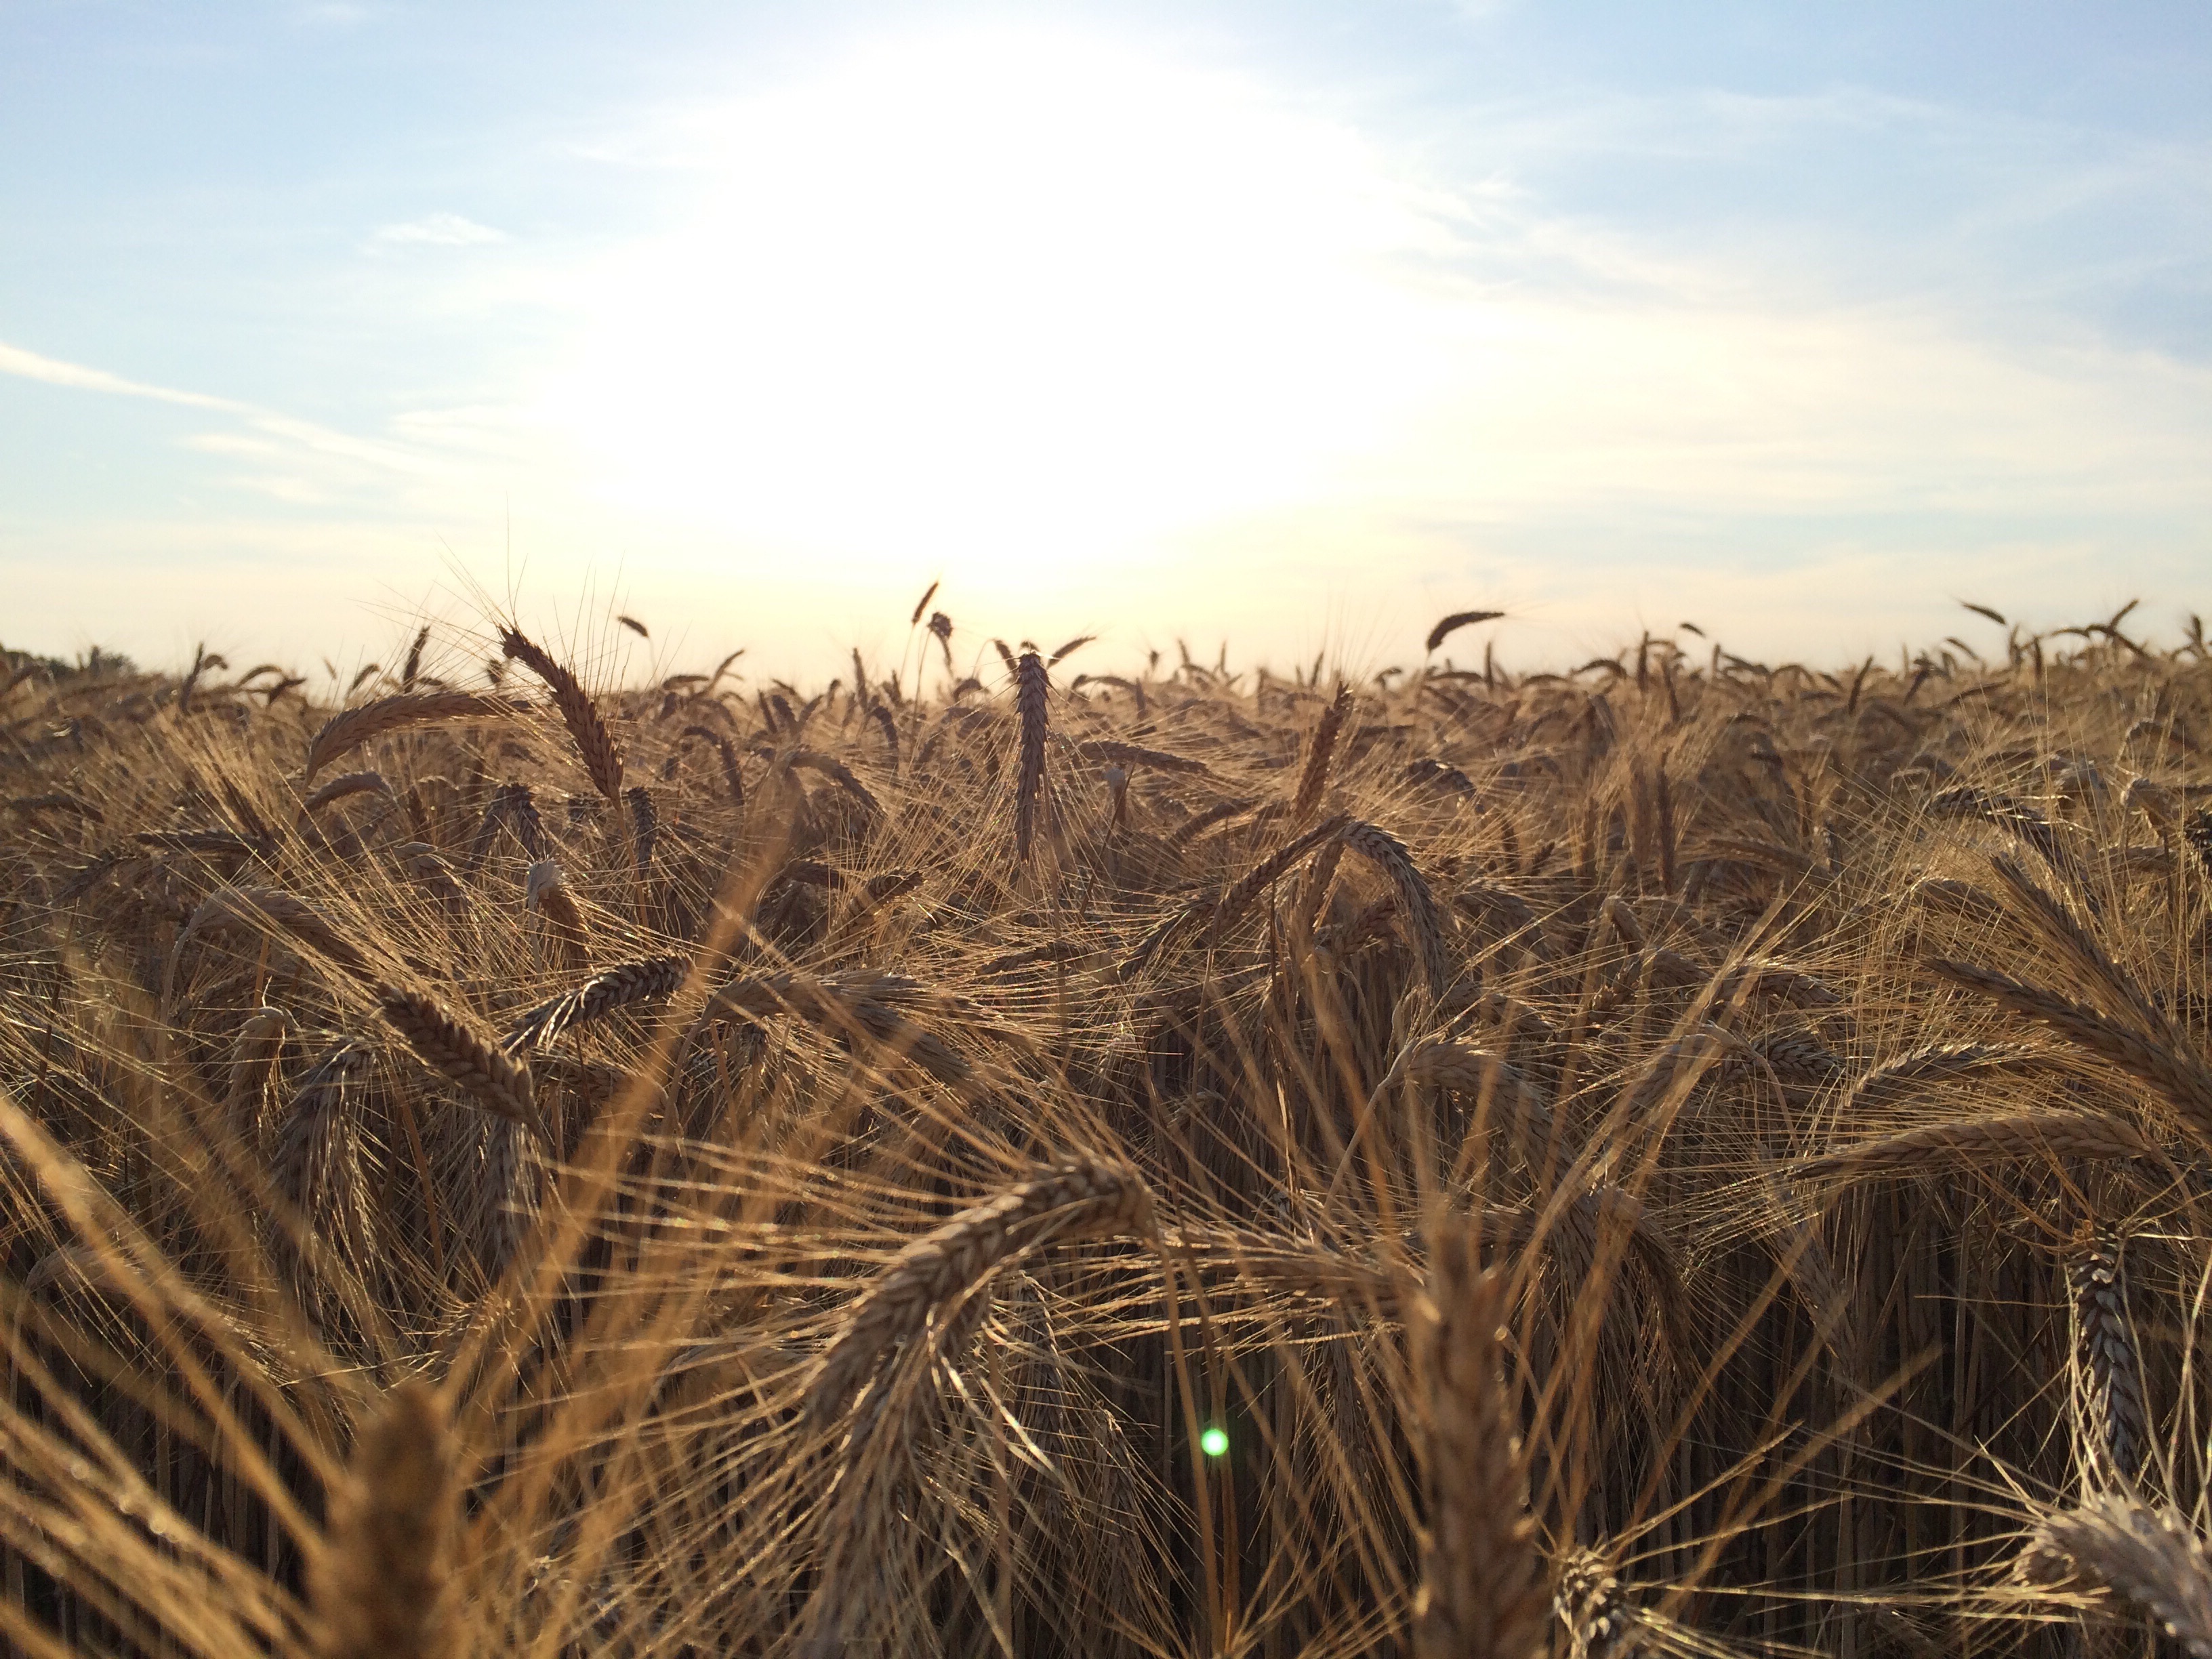
grass, plant, sun, field, wheat, grain, prairie, food, harvest, crop, soil, agriculture, flowering plant, commodity, grass family, land plant, food grain